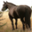
Label: horse